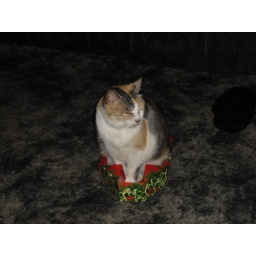
fat cat in a little boat